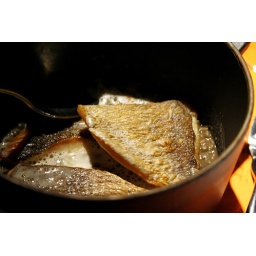
fish in a pot